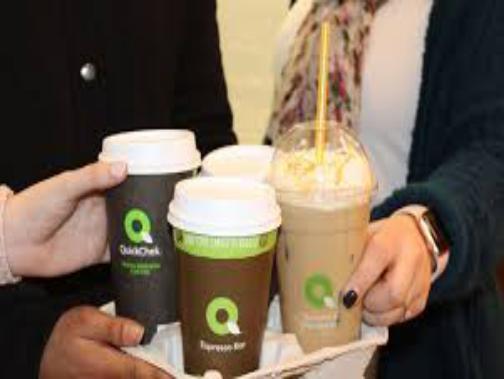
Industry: Food